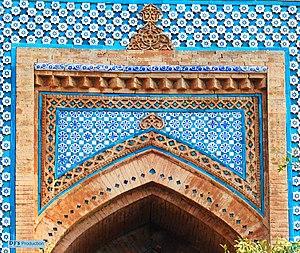
Cet article recense les sites inscrits au patrimoine mondial au Pakistan.